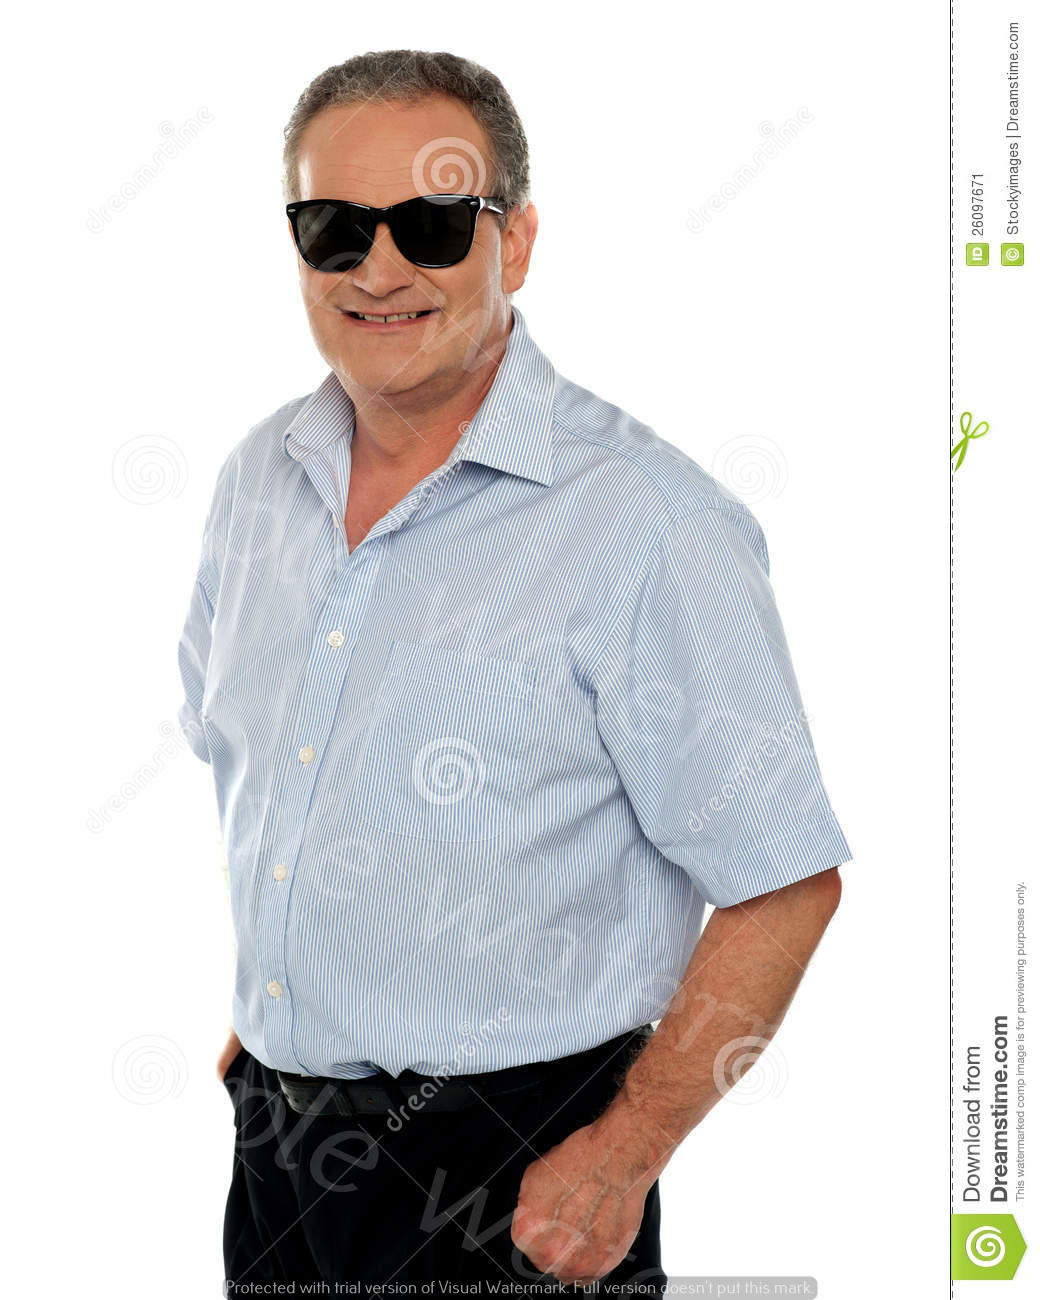
Label: Watermark